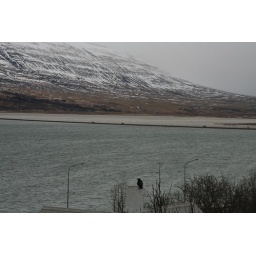
Hi birdy looking at the ring road crossing the water in the distance.